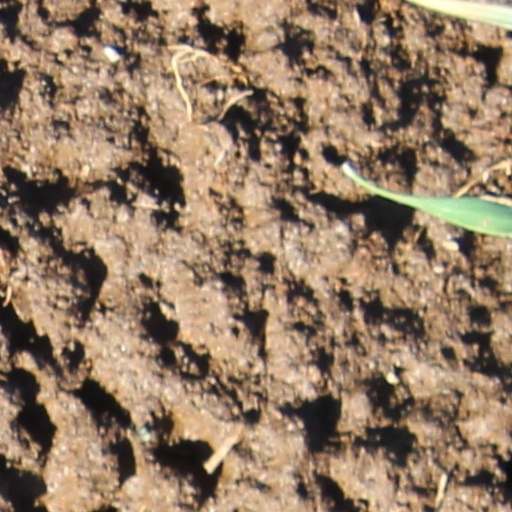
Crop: wheat